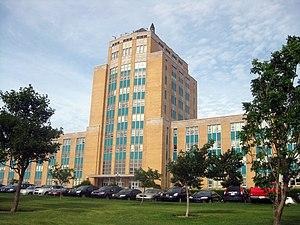
La Chambre d'assemblée de Terre-Neuve-et-Labrador est l'organe législatif du gouvernement de la province canadienne de Terre-Neuve-et-Labrador.
Les provinces et les territoires du Canada sont les entités administratives dont le territoire couvre totalement le territoire canadien. Le Canada compte dix provinces : l'Alberta, la Colombie-Britannique, l'Île-du-Prince-Édouard, le Manitoba, le Nouveau-Brunswick, la Nouvelle-Écosse, l'Ontario, le Québec, la Saskatchewan et Terre-Neuve-et-Labrador, ainsi que trois territoires fédéraux : les Territoires du Nord-Ouest, le Nunavut et le Yukon.
Le gouvernement de Terre-Neuve-et-Labrador est l'organisme du pouvoir exécutif dans la province de Terre-Neuve-et-Labrador au Canada. Il a été créé par la Loi sur Terre-Neuve. Ses pouvoirs et sa structure sont définis par la Loi constitutionnelle de 1867.